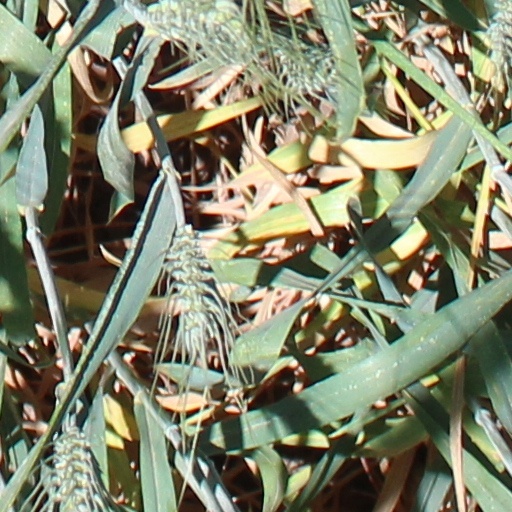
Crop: wheat